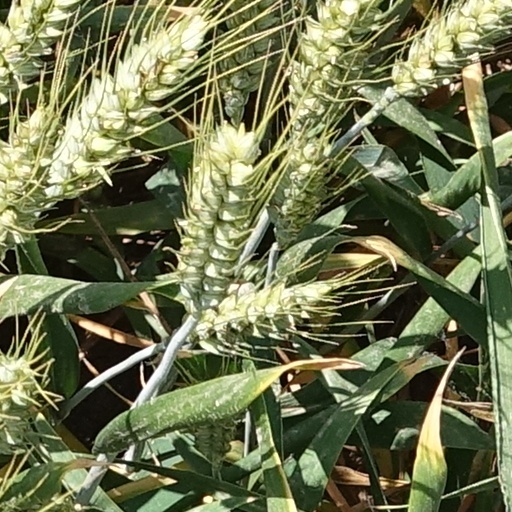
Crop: wheat